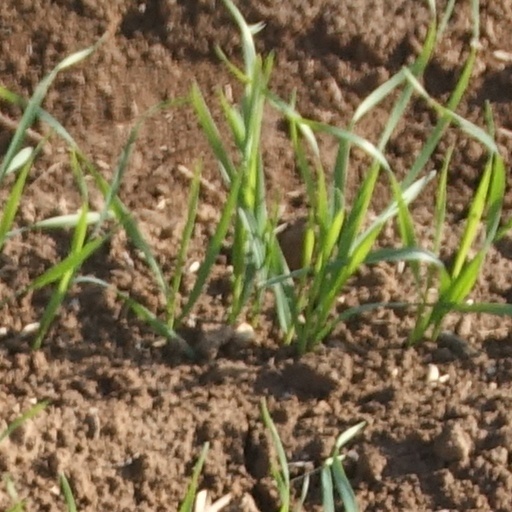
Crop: wheat